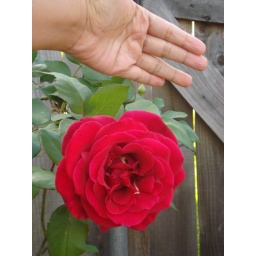
big red rose 2nd day in bloom